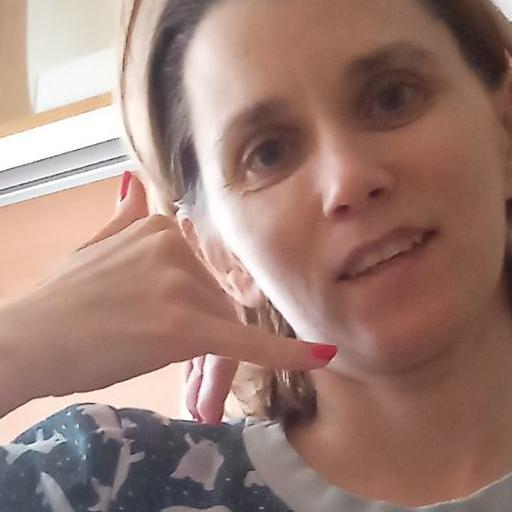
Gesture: call